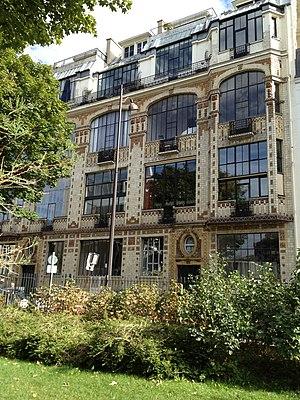
La rue Campagne-Première est une voie située dans le quartier du Montparnasse du 14ᵉ arrondissement de Paris.
André-Louis Arfvidson, né à Boulogne-Billancourt le 11 juillet 1870 et mort à Paris le 10 juin 1935, est un architecte français actif à Paris entre 1900 et les années 1930.